Igromania

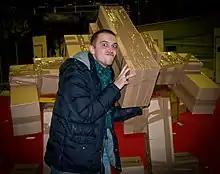
Alexander Kuzmenko, then editor-in-chief of Igromania, posing at Igromir 2009

The first issue of "Igromania" came out in September 1997. The magazine was founded by Evgeny Isupov and Alexander Parchuk who were both originally engaged in publishing books in Best Computer Games series and later decided to enter the magazine publishing business. "Igromania" is published by Igromedia publishing house, along with fantasy & science fiction magazine "Mir Fantastiki".